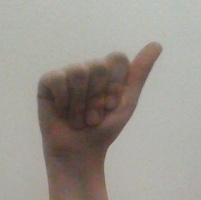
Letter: dhad